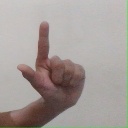
अक्षर: ल